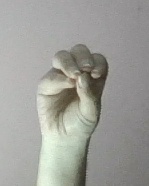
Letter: ha